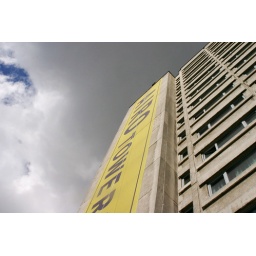
in Vienna, running down a 14 floor tall building.